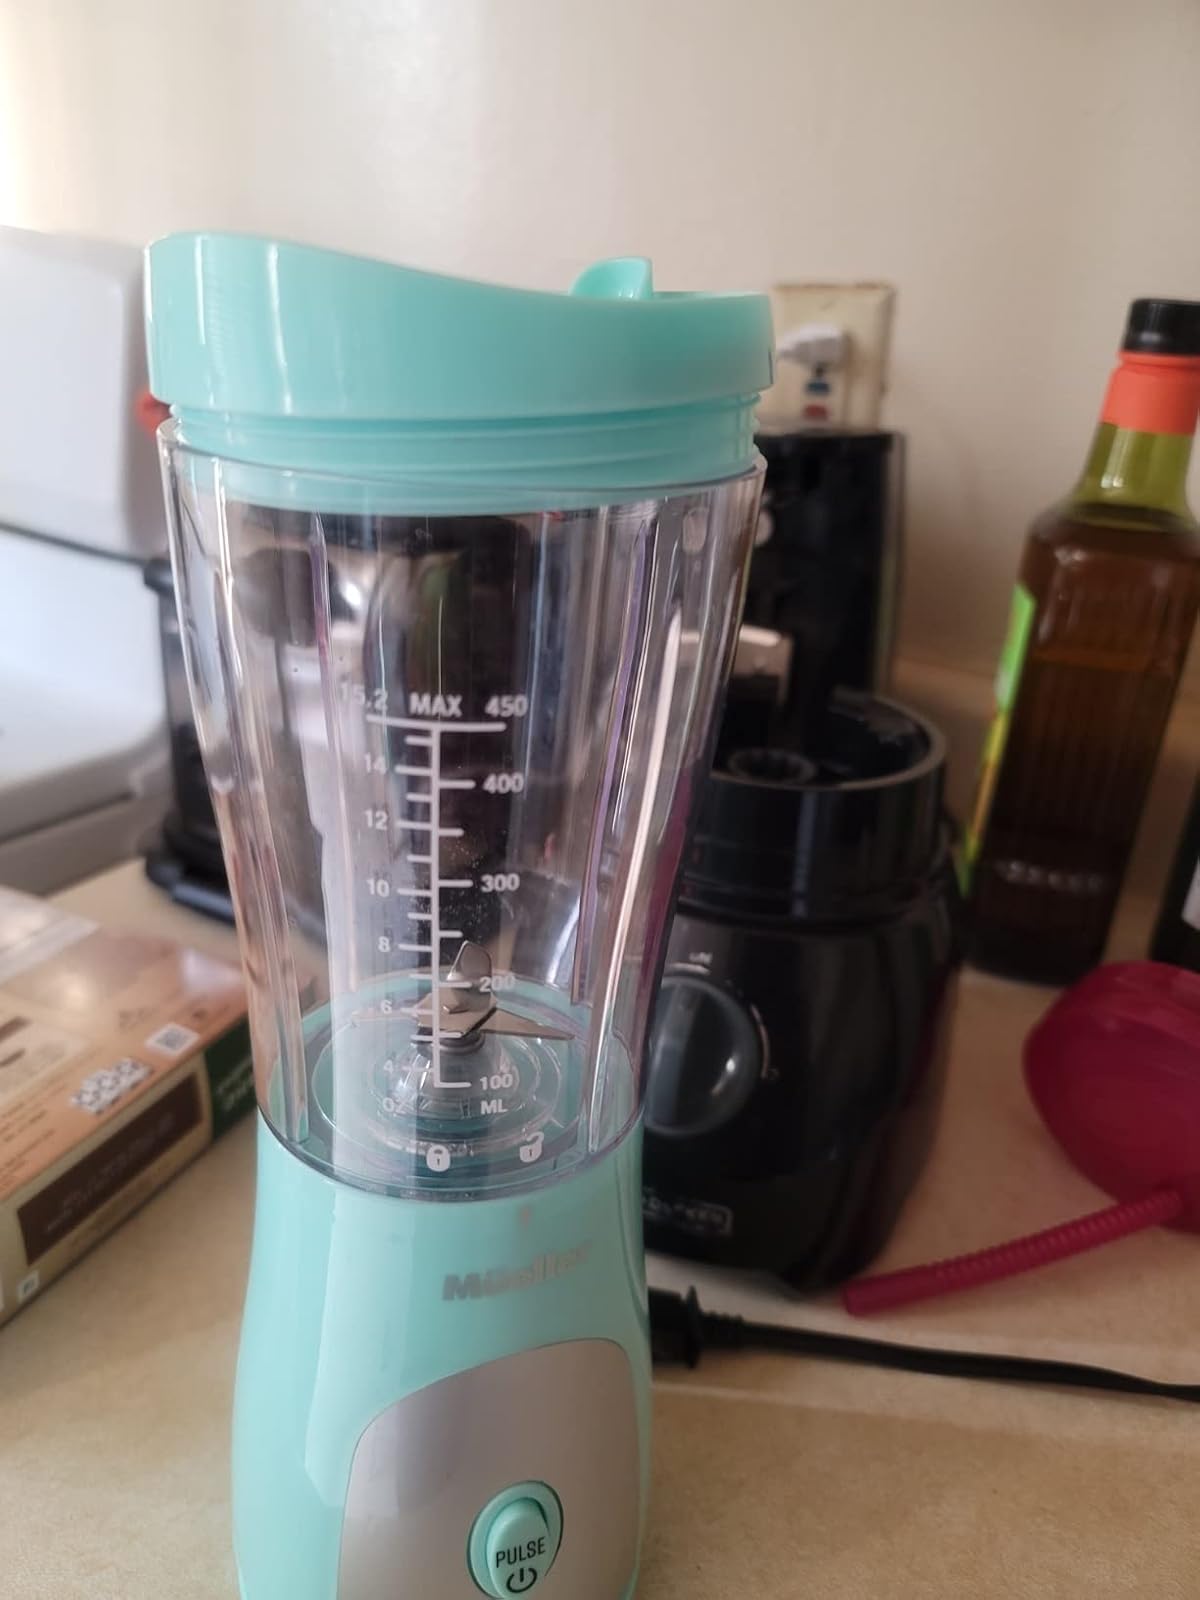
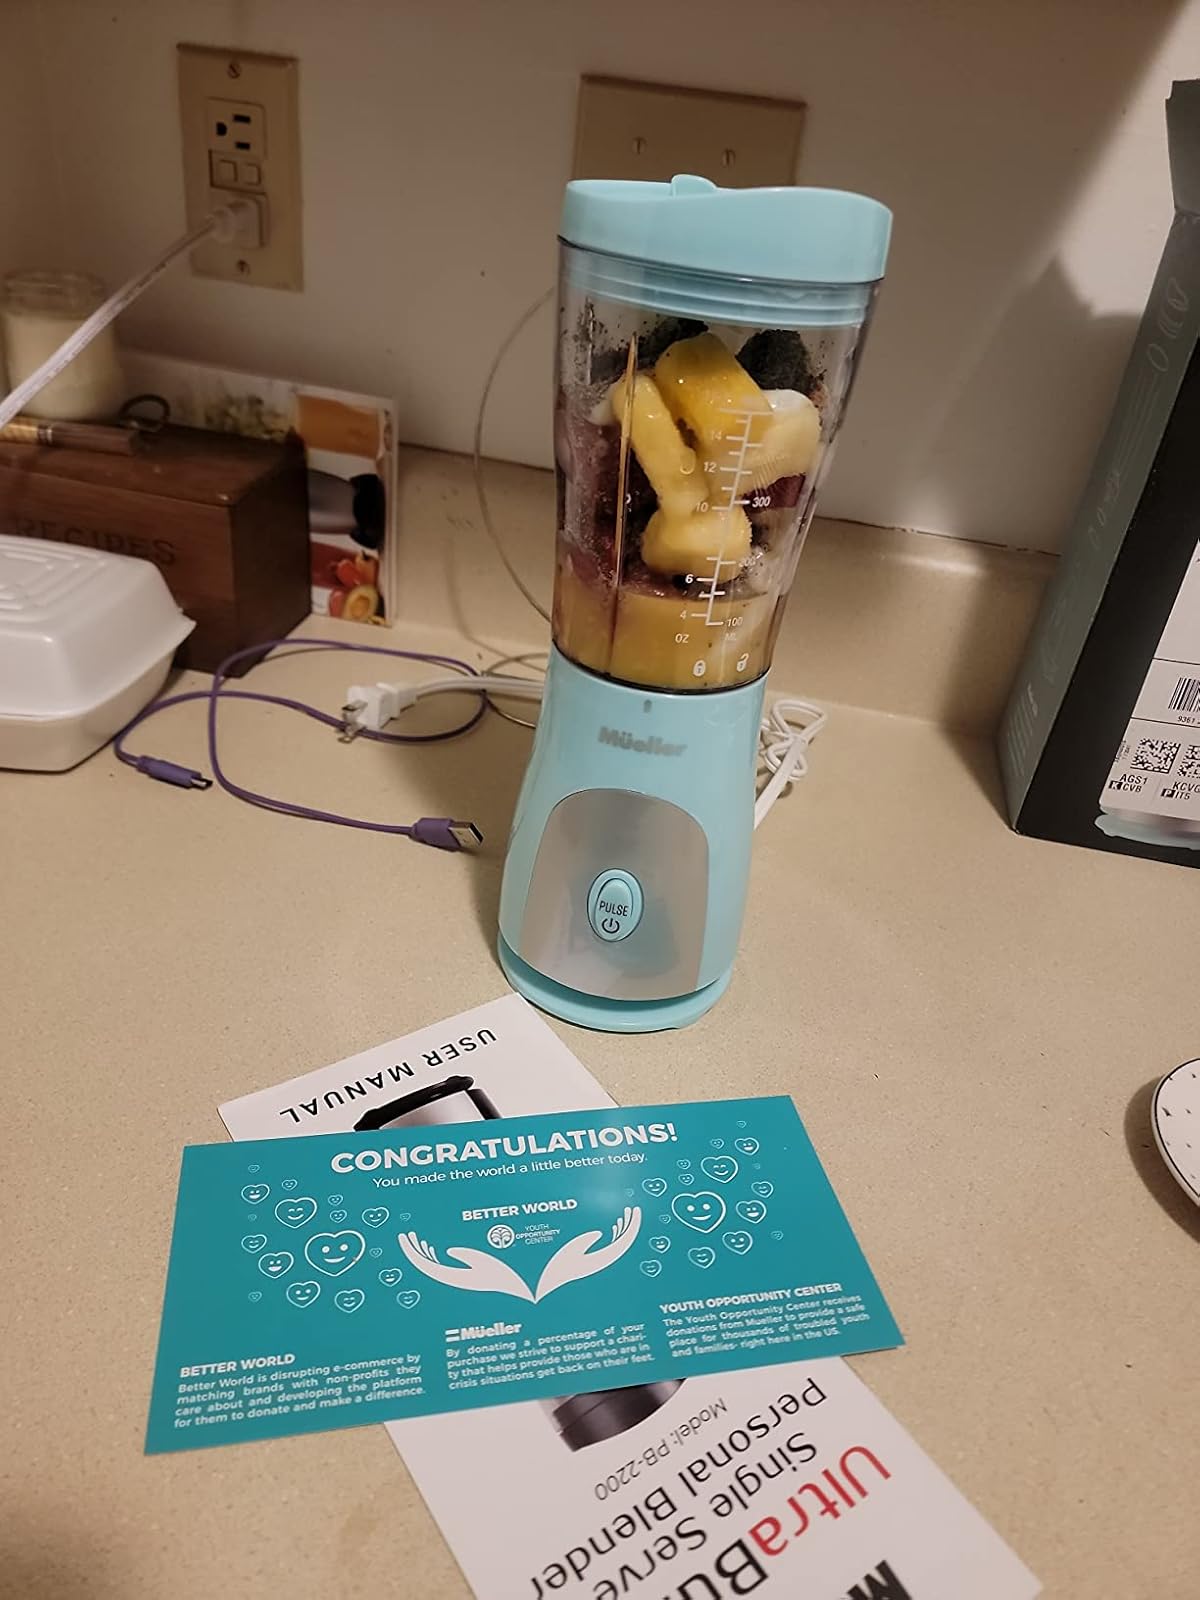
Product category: items_blender
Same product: yes